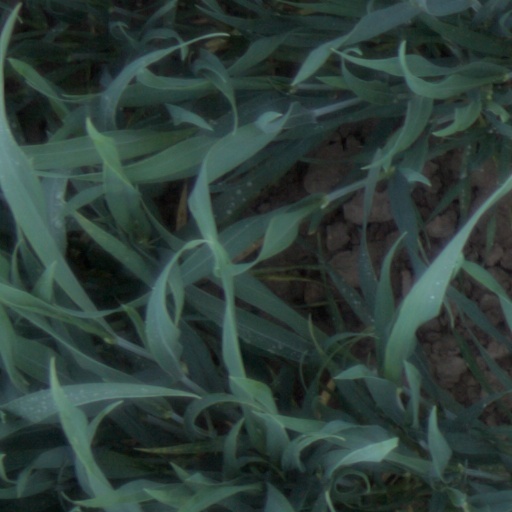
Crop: wheat